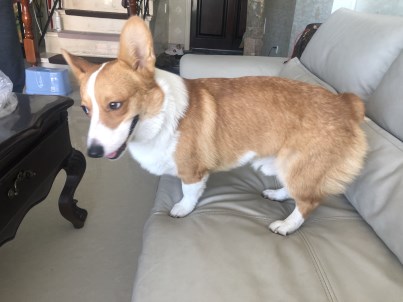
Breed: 2909-n000116-Cardigan